Judicial reform of Alexander II

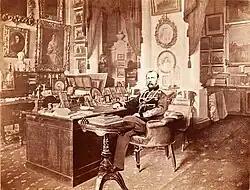
Alexander II

The judicial reform of Alexander II is generally considered one of the most successful and consistent of all his reforms (along with the military reform). A completely new court system and order of legal proceedings were established. The main results were the introduction of a unified judicial system instead of a cumbersome set of estates of the realm courts, and fundamental changes in criminal trials. The latter included the establishment of the principle of equality of the parties involved, the introduction of public hearings, the jury trial, and a professional advocate that had never existed in Russia. However, there were also problems, as certain obsolete institutions were not covered by the reform. Also, the reform was hindered by extrajudicial punishment, introduced on a widespread scale during the reigns of his successors – Alexander III and Nicholas II.